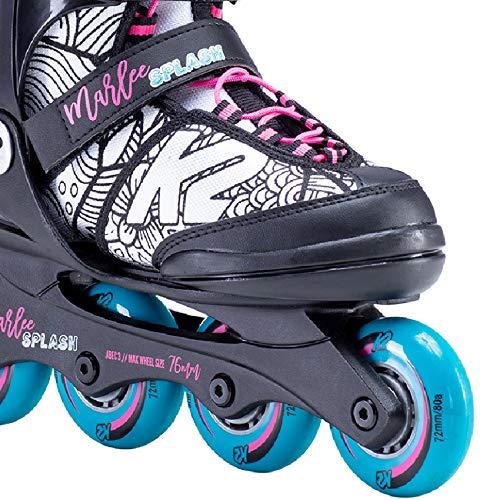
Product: K2 Skate Marlee Splash Inline Skate
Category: Sports & Outdoors | Outdoor Recreation | Skates, Skateboards & Scooters | Inline & Roller Skating | Inline Skates | Children's Inline Skates
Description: Great Condition.
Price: $89.95
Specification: Product Dimensions:         4.5 x 18.1 x 15 inches    |Shipping Weight: 6 pounds (View shipping rates and policies)|ASIN: B07W7TJ8PN|Item model number: 30E0222.1.1.L|    #220    in Children's Inline Skates